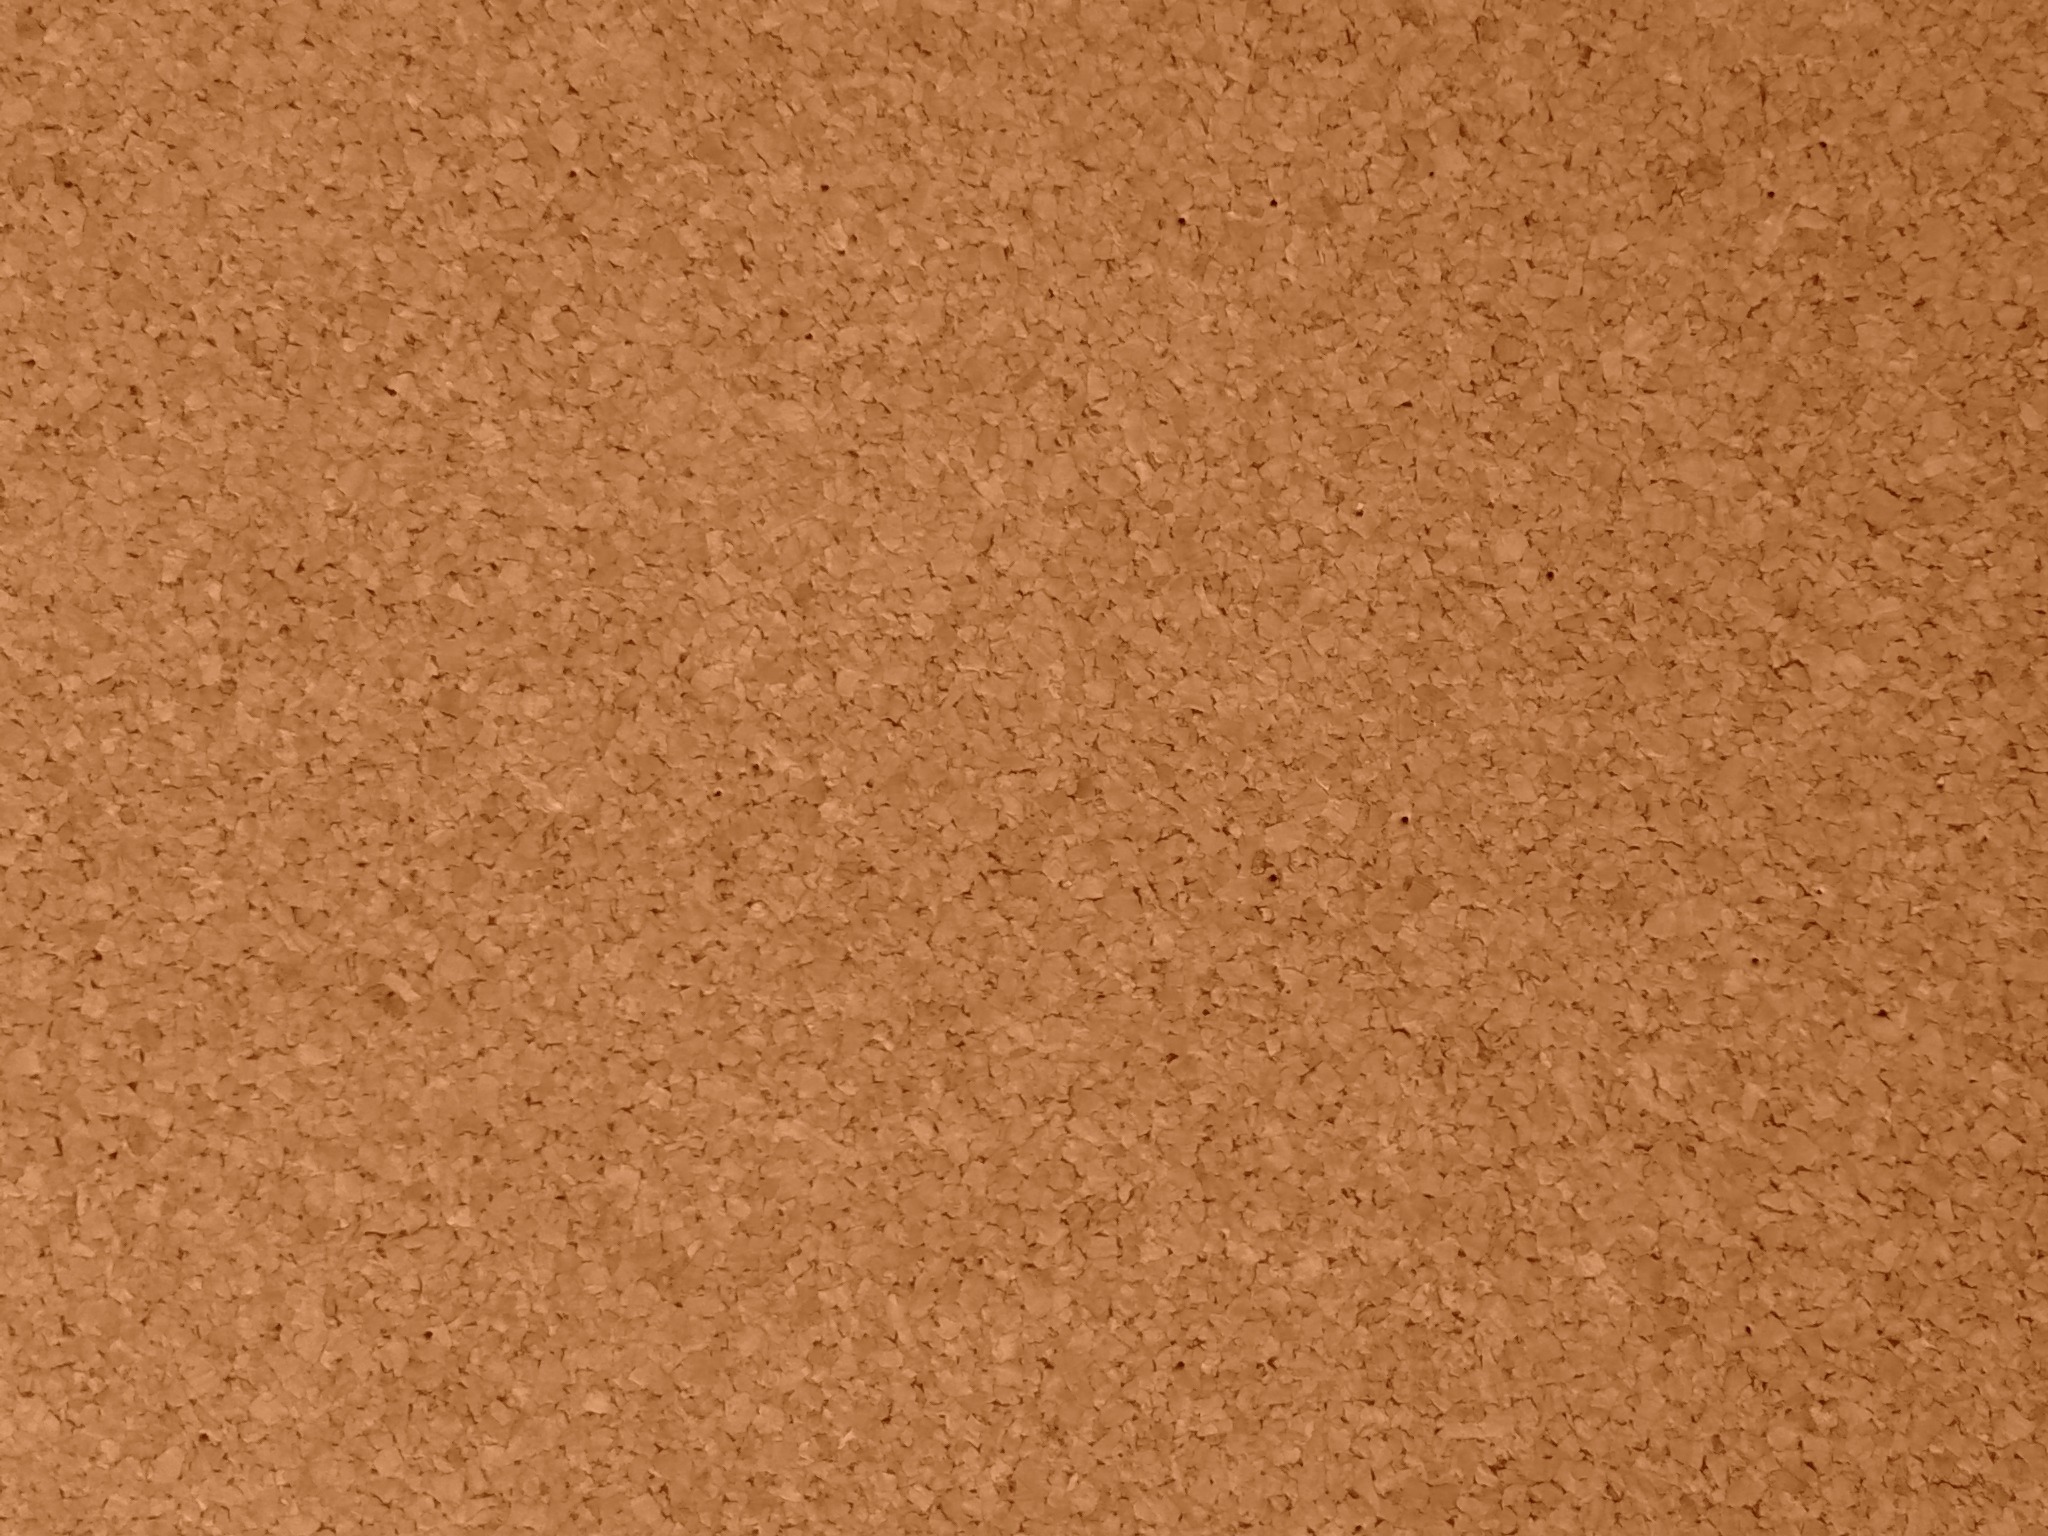
sand, structure, wood, floor, pattern, brown, soil, material, cork, background, hardwood, flooring, wood flooring, laminate flooring, wood stain, bulletin board